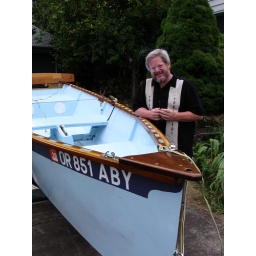
David at home with the first Storer boat built in the USA. About 7 years old.